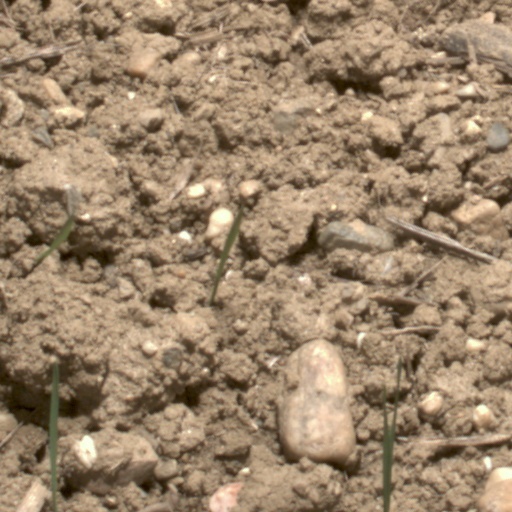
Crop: wheat